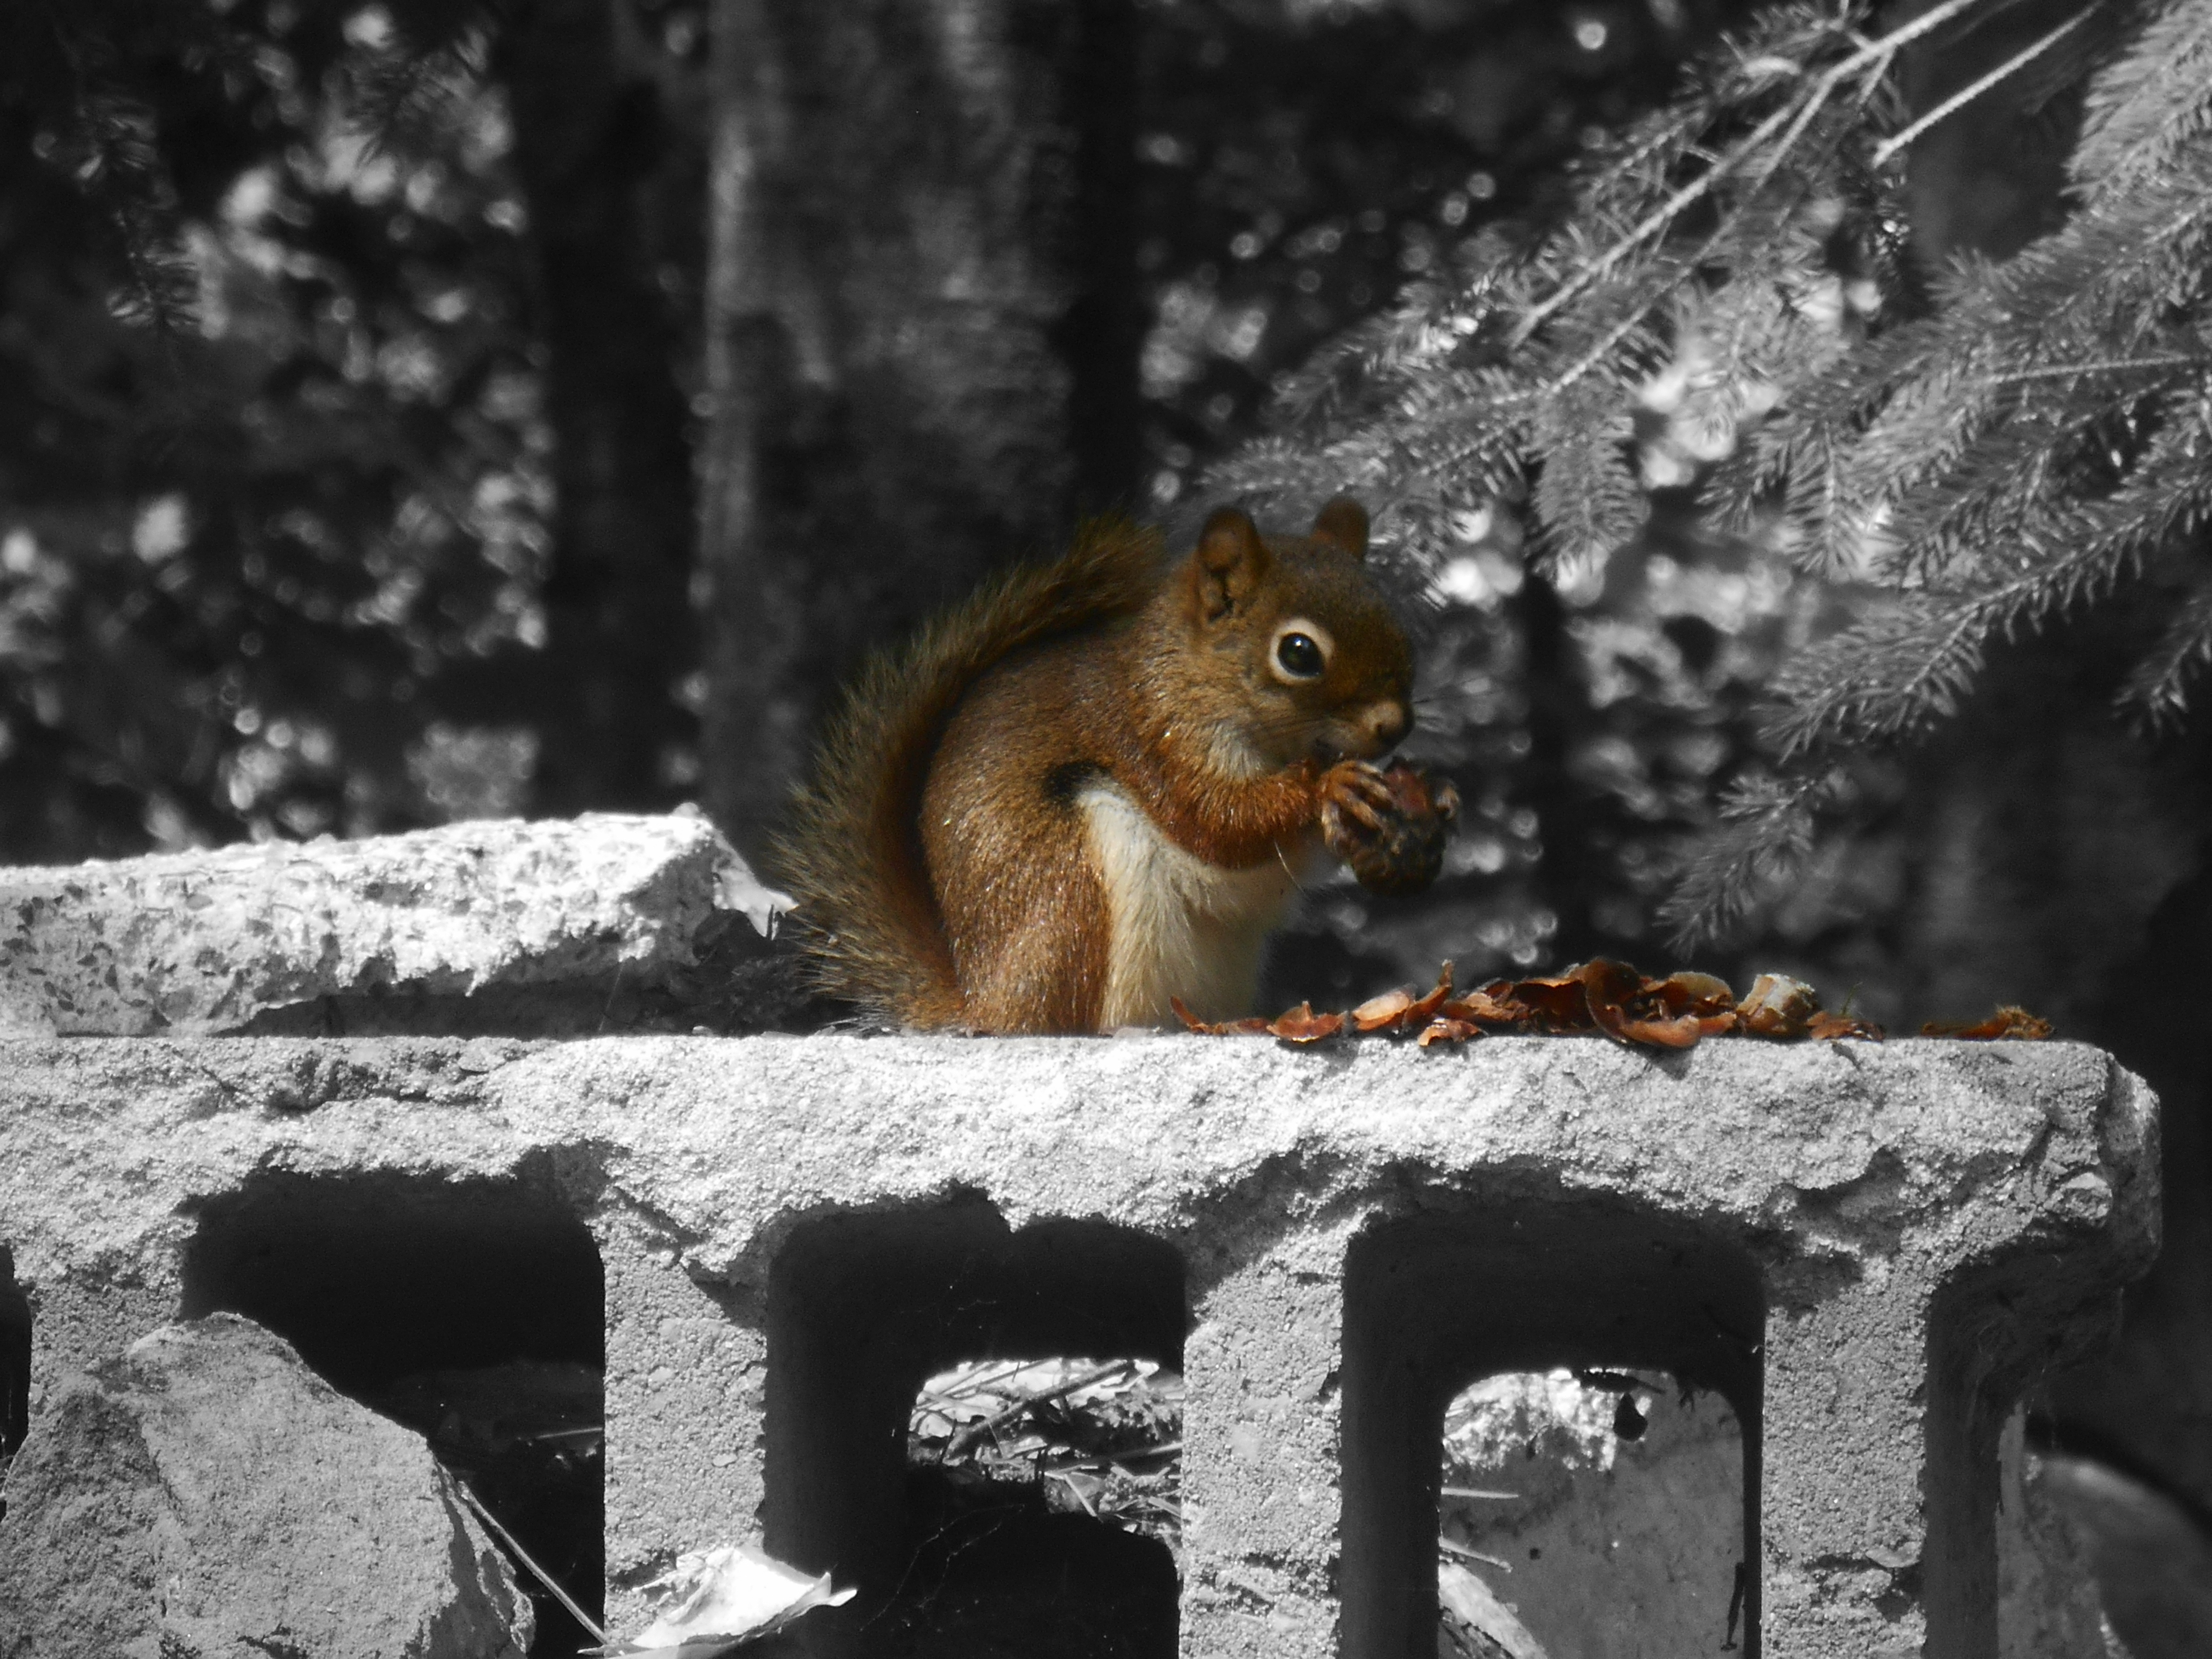
nature, forest, black and white, wood, animal, summer, wildlife, park, holiday, mammal, squirrel, monochrome, rodent, fauna, trees, nuts, canada, animals, vertebrate, chipmunk, wallpaper, roux, hazelnut